Pedro de Mena

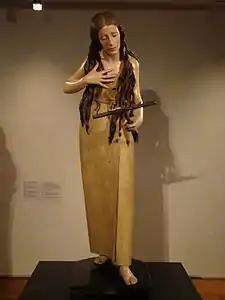
Pedro de Mena Magdalena penitente ni "Penitent Mary Magdalene" by Pedro de Mena in National Museum of Sculpture, Valladolid.

As the leading sculptor in the Iberian Peninsula, the high demand for commissions at his workshop required the addition of another sculptor, Bernardo de Mora (1614–1684), with whom Pedro worked closely, further honing his sculptural techniques.